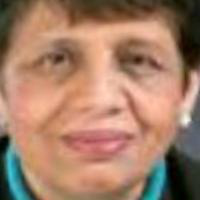
Age group: age 56-65